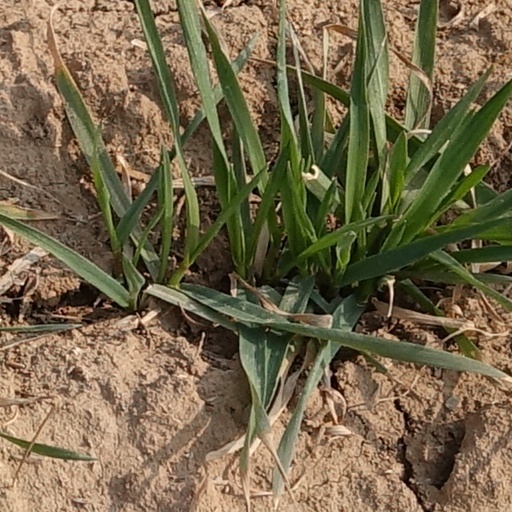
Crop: wheat